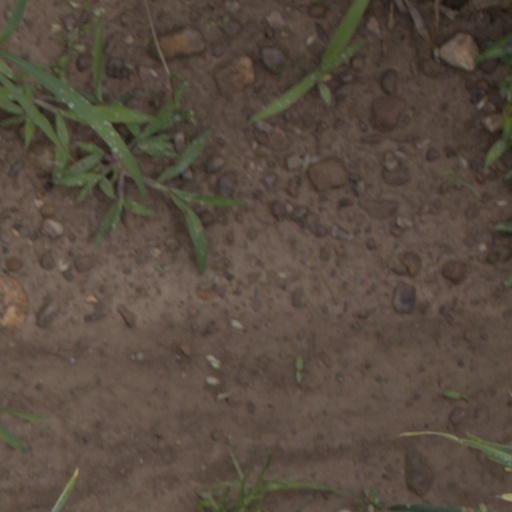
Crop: wheat